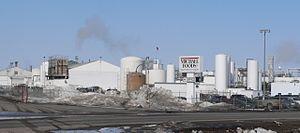
Wakefield est une ville des comtés de Dixon et de Wayne, dans l'État du Nebraska, aux États-Unis.